Mewat

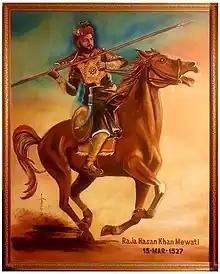
Raja Hasan Khan Mewati, the last ruler of the independent Mewat State.

Bahadur Nahar had helped Abu Bakr Shah, the grandson of Tughlaq, in expelling Abu Bakr's uncle, Ghiyath-ud-din Tughluq Shah, from Delhi and in establishing the Abu Bakr Shah on the throne. After the fall of Tughlaq dynasty in 1398, Nahar Khan reconciled with Timur. In 1420, during the era of Nahar Khan's grandson, Khanzada Feroz Khan, Mewat was attacked by Sultan Khizr Khan of Delhi Sayyid dynasty. The Mewati army fortified themselves for one year in Kotla Fort, after which the Delhi army retreated. In 1425, great-grandsons of Bahadur Nahar named Khanzada Jalal Khan and Khanzada Abdul Qadir Khan (Jallu and Qaddu) revolted against Delhi Sultanate but were defeated by Delhi Sultan Mubarak Shah (1421– 1434 CE) who overran Mewat and killed Qaddu. Jallu continued the native Mewati rebellion against the Delhi sultanate, in 1427, the Mewati army fortified themselves for one year in the hills of Tijara, after which the Delhi army retreated.